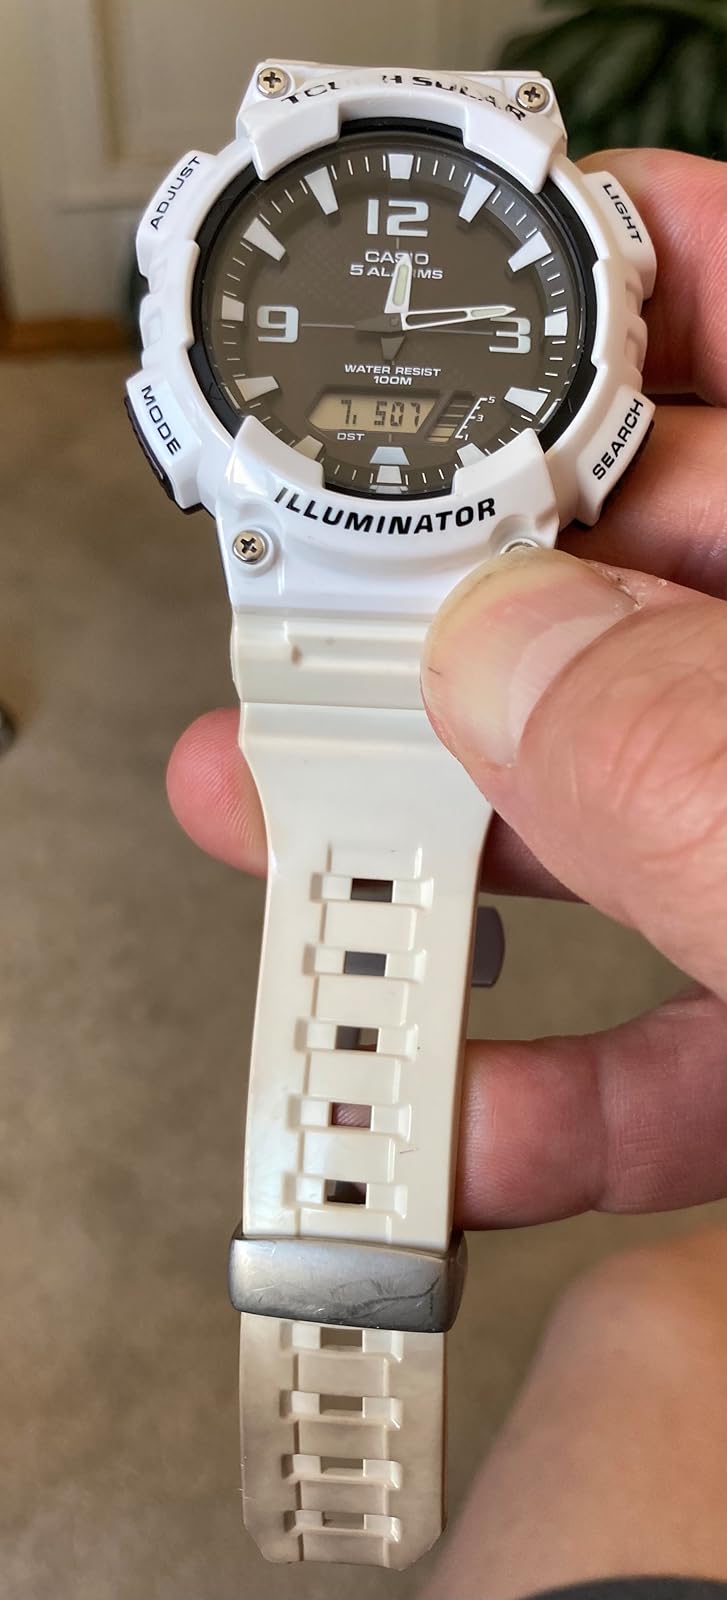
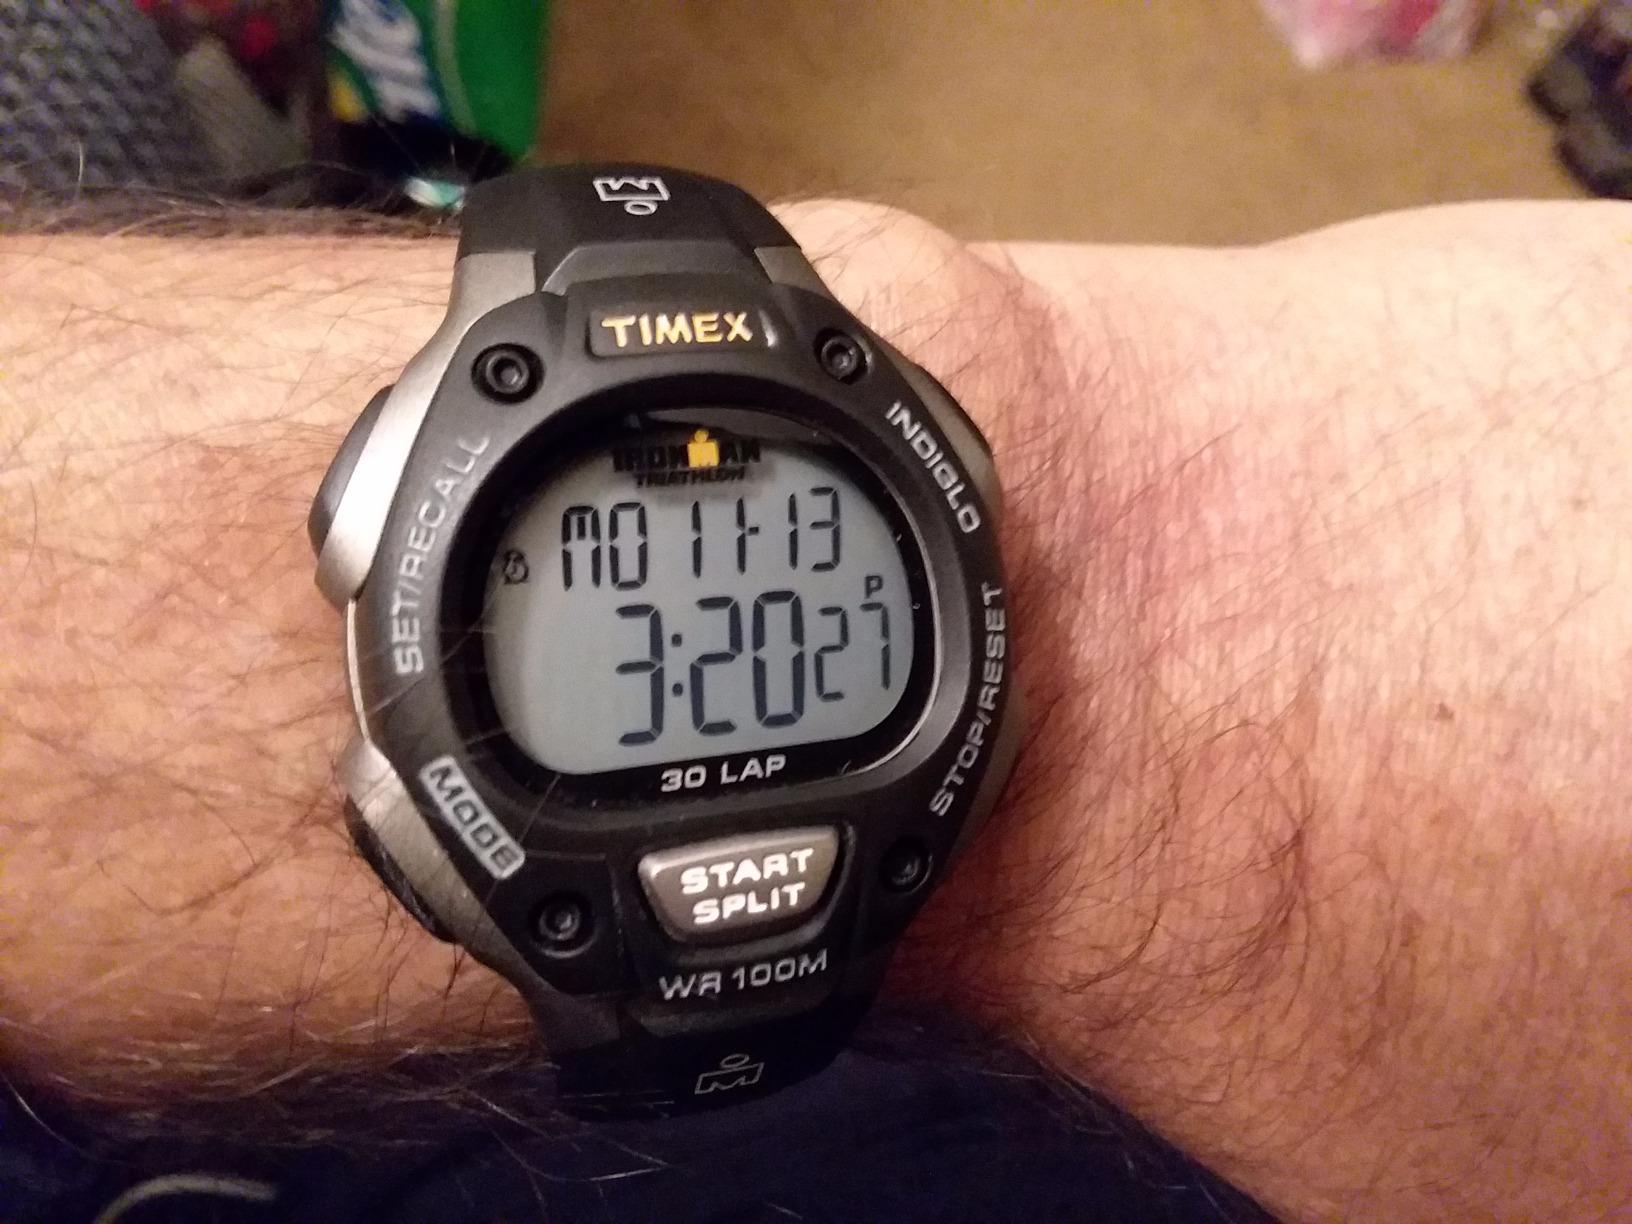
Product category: accessories_watch
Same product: no